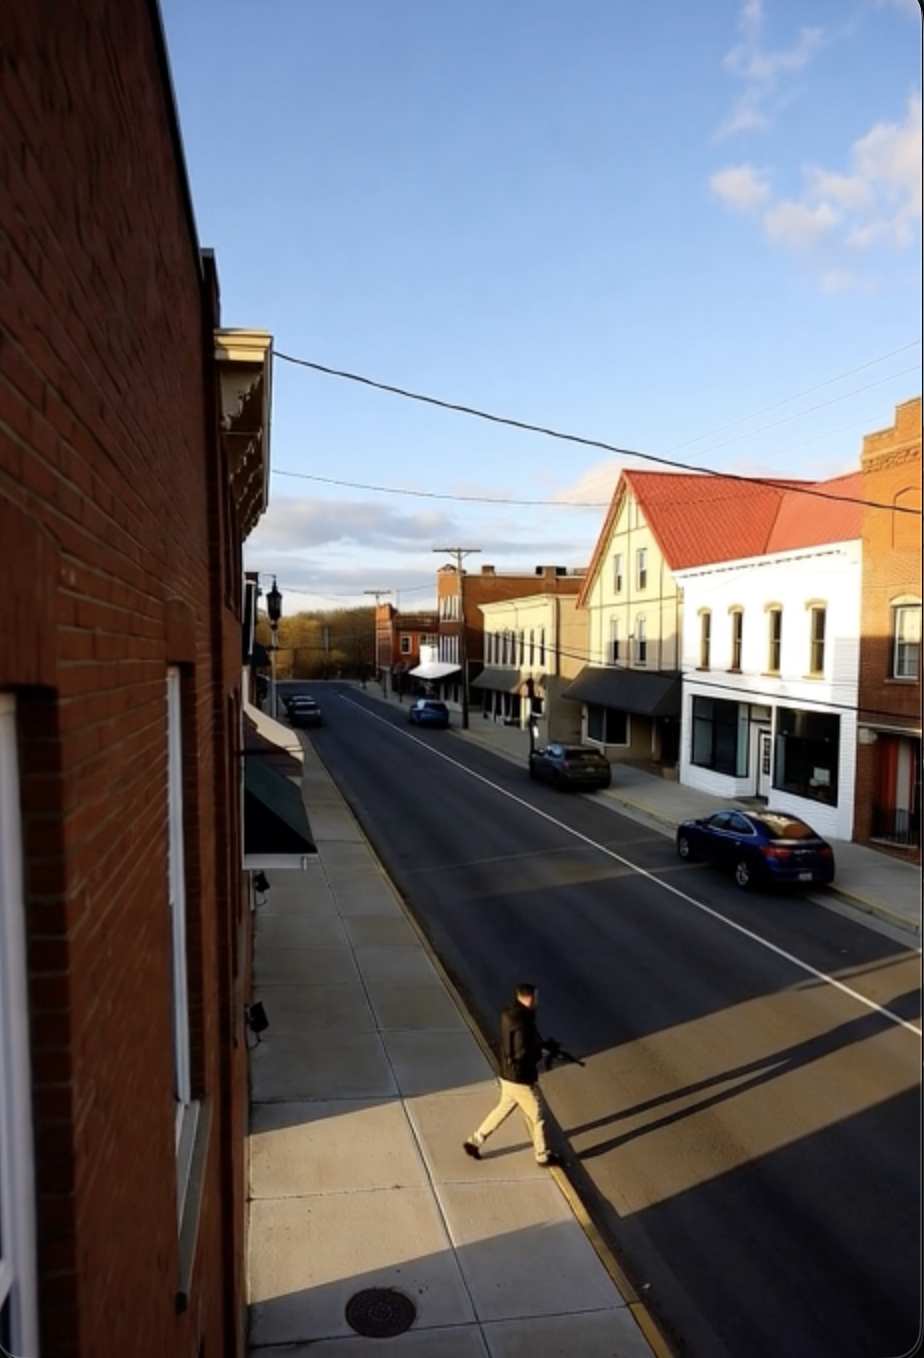
Object: person

Object: weapon